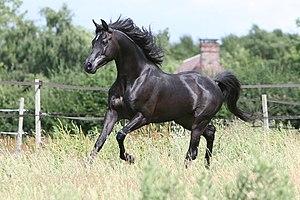
Zarife El Mansour, Etalon arabe Straight Egyptian (pur égyptien) Sheykh Obeyd et Heirloom, de robe noire Homozygote. Appartenant dans le passé à Jay Gormley aux USA, il appartient maintenant à Sinoan Arabians en France.
Le cheval arabe et le pur-sang arabe, lignée pure élevée principalement par les Bédouins, forment une race chevaline de selle originaire du Moyen-Orient. Avec sa tête très typée et son port de queue relevé, le pur-sang arabe fait partie des races les plus facilement identifiables. Il est souvent cité comme le « plus beau cheval du monde ». C'est aussi l'une des races les plus anciennes qui soient, des fouilles archéologiques ayant prouvé que des chevaux caspiens, très proches physiquement de l'arabe, vivaient en Mésopotamie dès la plus haute Antiquité. Au cours de l'histoire, les chevaux arabes ont quitté leur Moyen-Orient natal pour gagner d'autres régions à l'occasion de guerres ou d'échanges commerciaux. Ils sont utilisés en croisement pour apporter de la vitesse, de l'endurance, de l'élégance et des os solides aux autres races de chevaux. On trouve désormais des arabes dans les courants de sang de la plupart des élevages modernes de chevaux de selle.